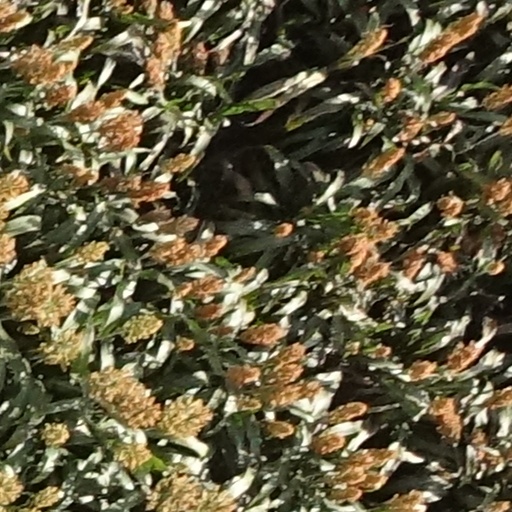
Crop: sorghum